Juan Pablo Carrizo

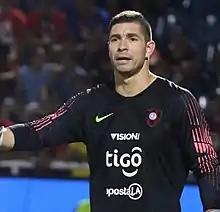
Carrizo in 2018

Juan Pablo Carrizo (born 6 May 1984) is an Argentine former professional footballer who played as a goalkeeper.